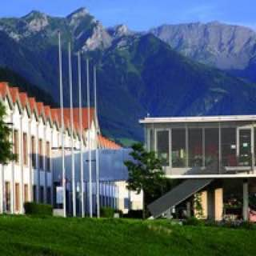
University of Liechtenstein